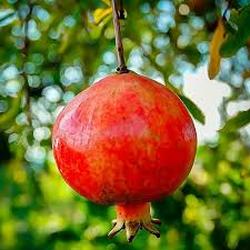
Label: Pomegranate